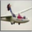
Label: airplane